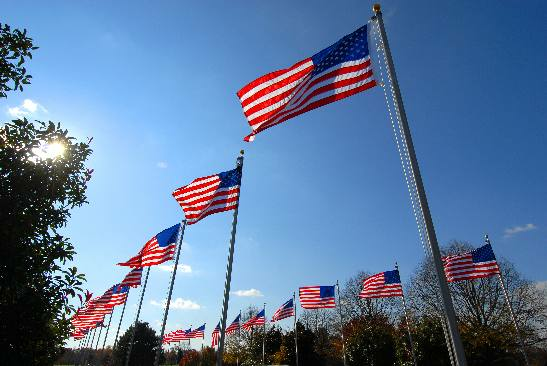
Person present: No